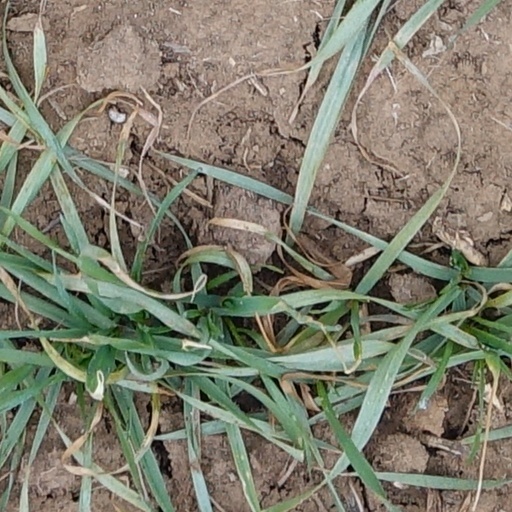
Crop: wheat